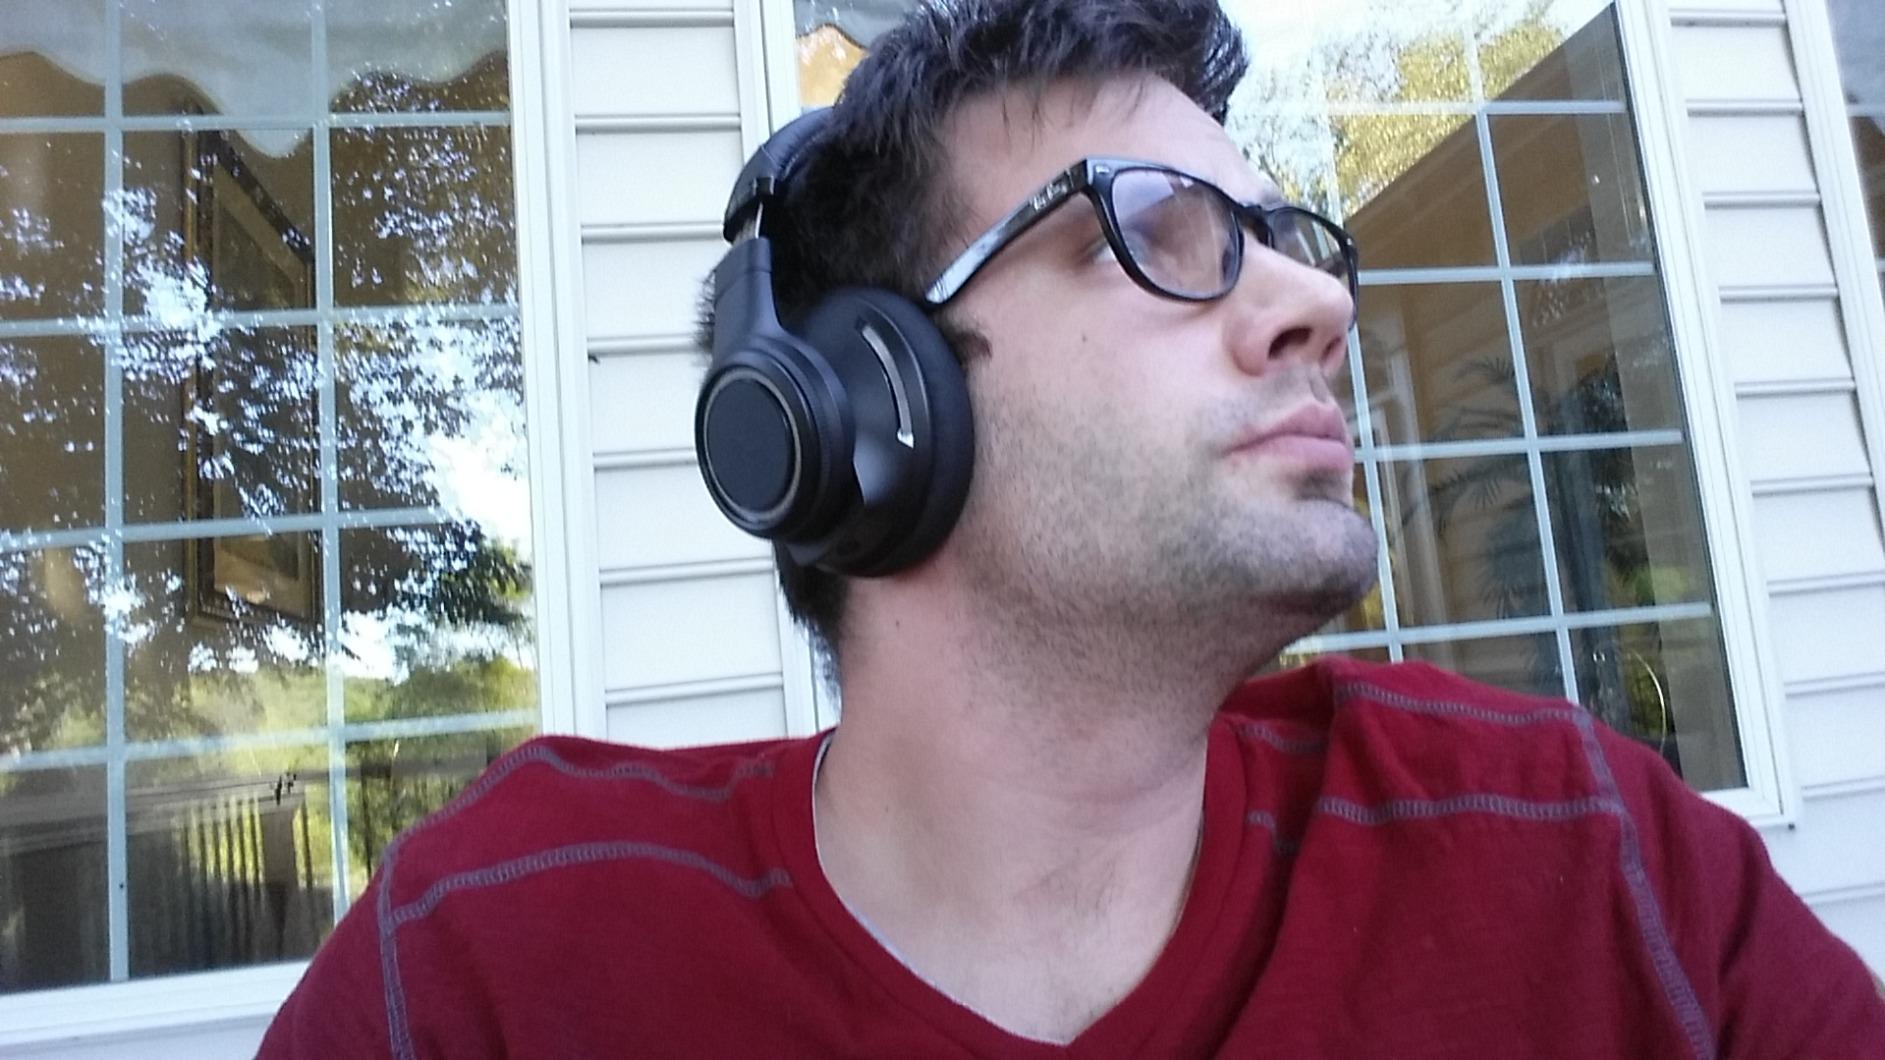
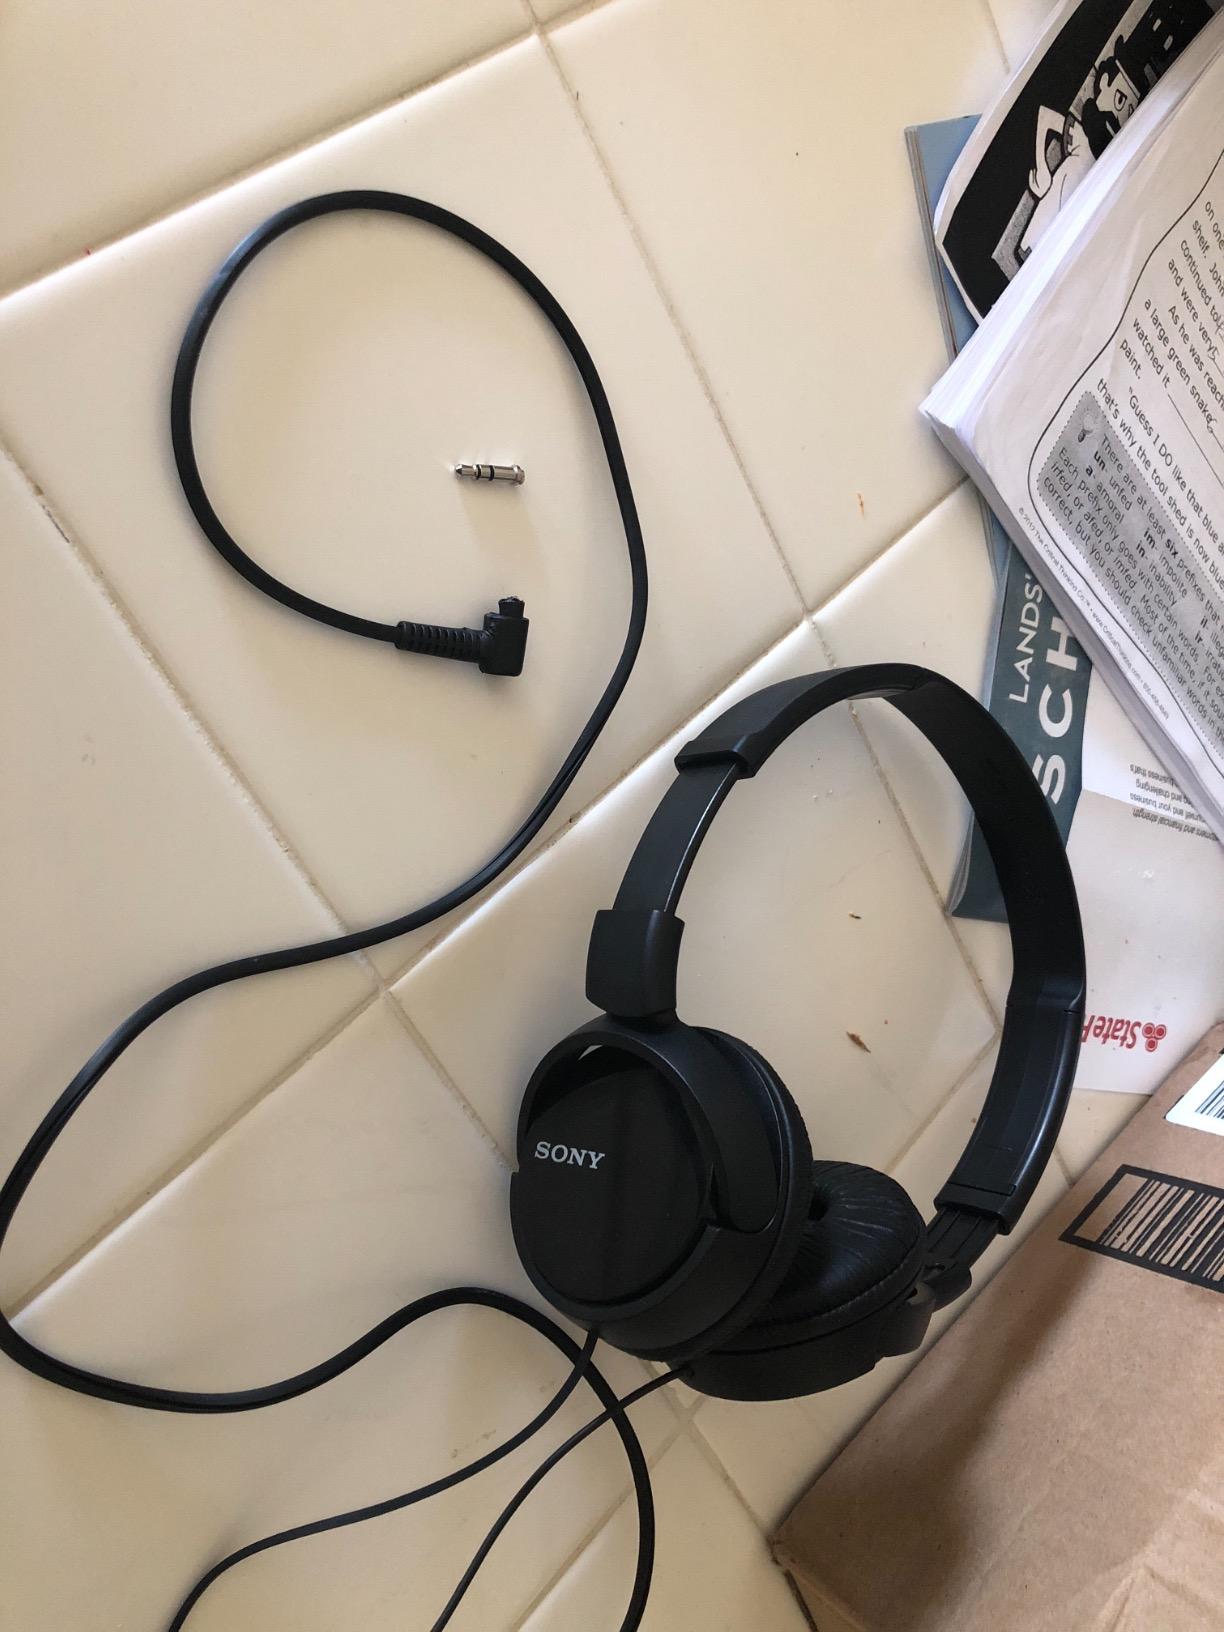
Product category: headphones
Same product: no